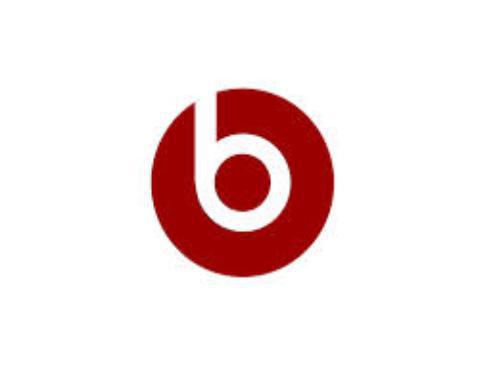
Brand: BEATS BY DRE
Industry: Electronic